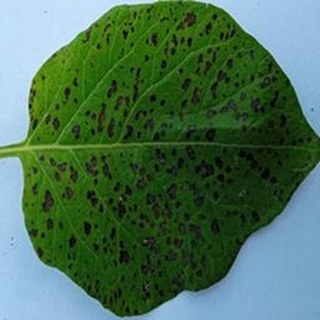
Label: potato_early_blight